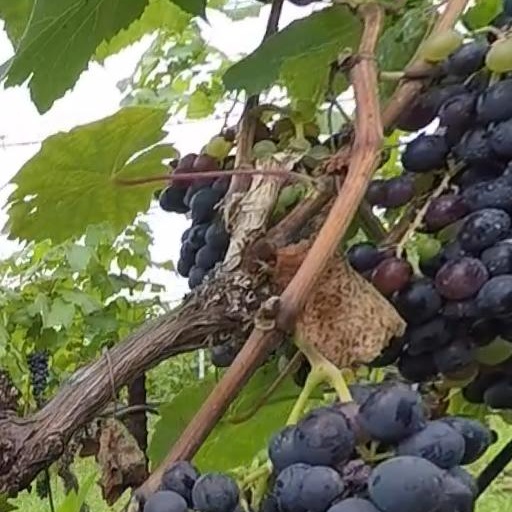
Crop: grape